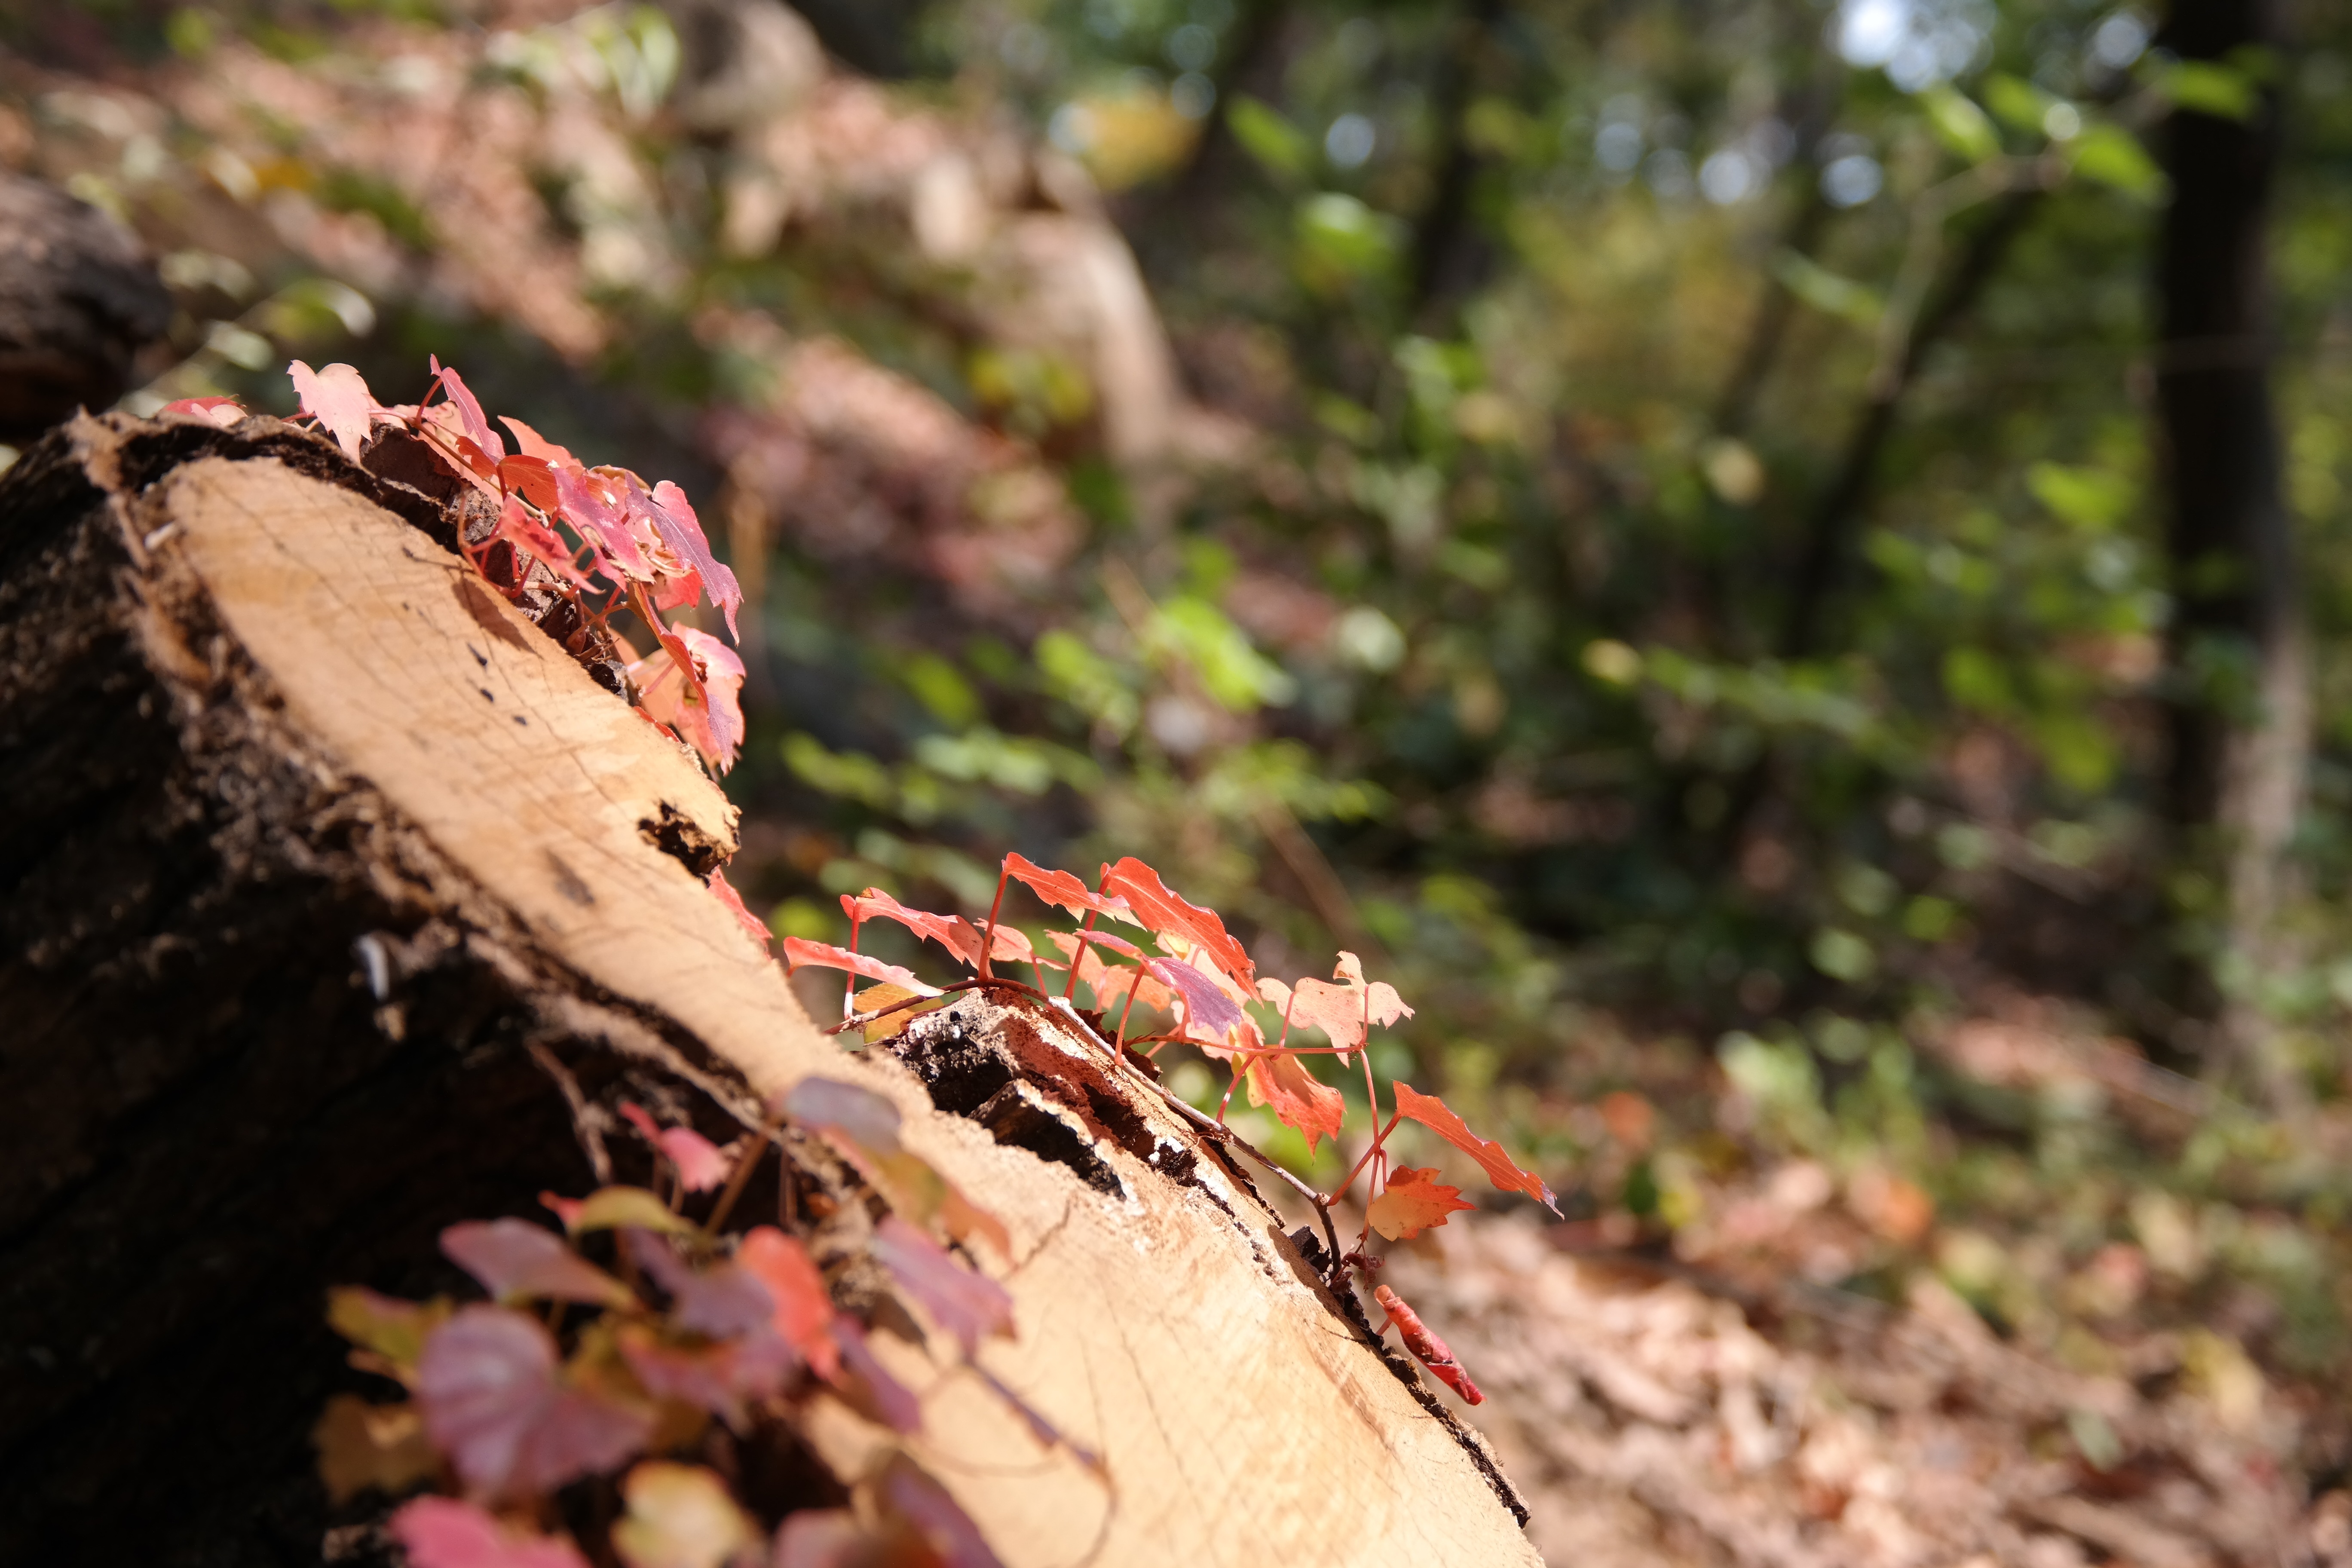
tree, nature, forest, grass, branch, plant, wood, leaf, flower, trunk, spring, green, ivy, autumn, soil, botany, flora, season, woodland, habitat, macro photography, natural environment, woody plant